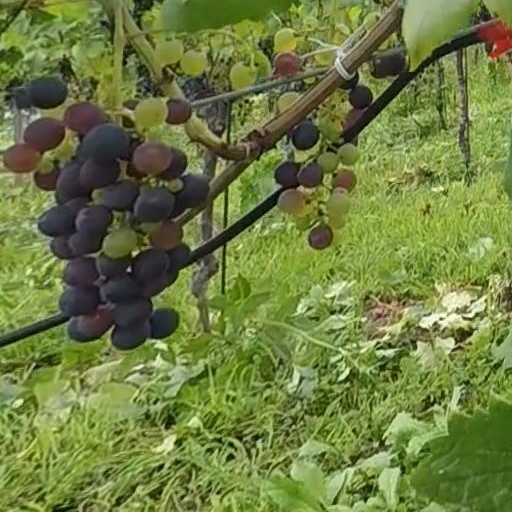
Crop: grape